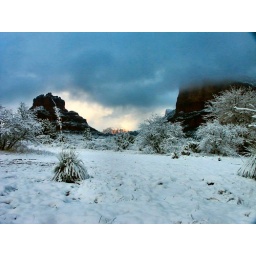
Sedona's red rocks in the winter